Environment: real
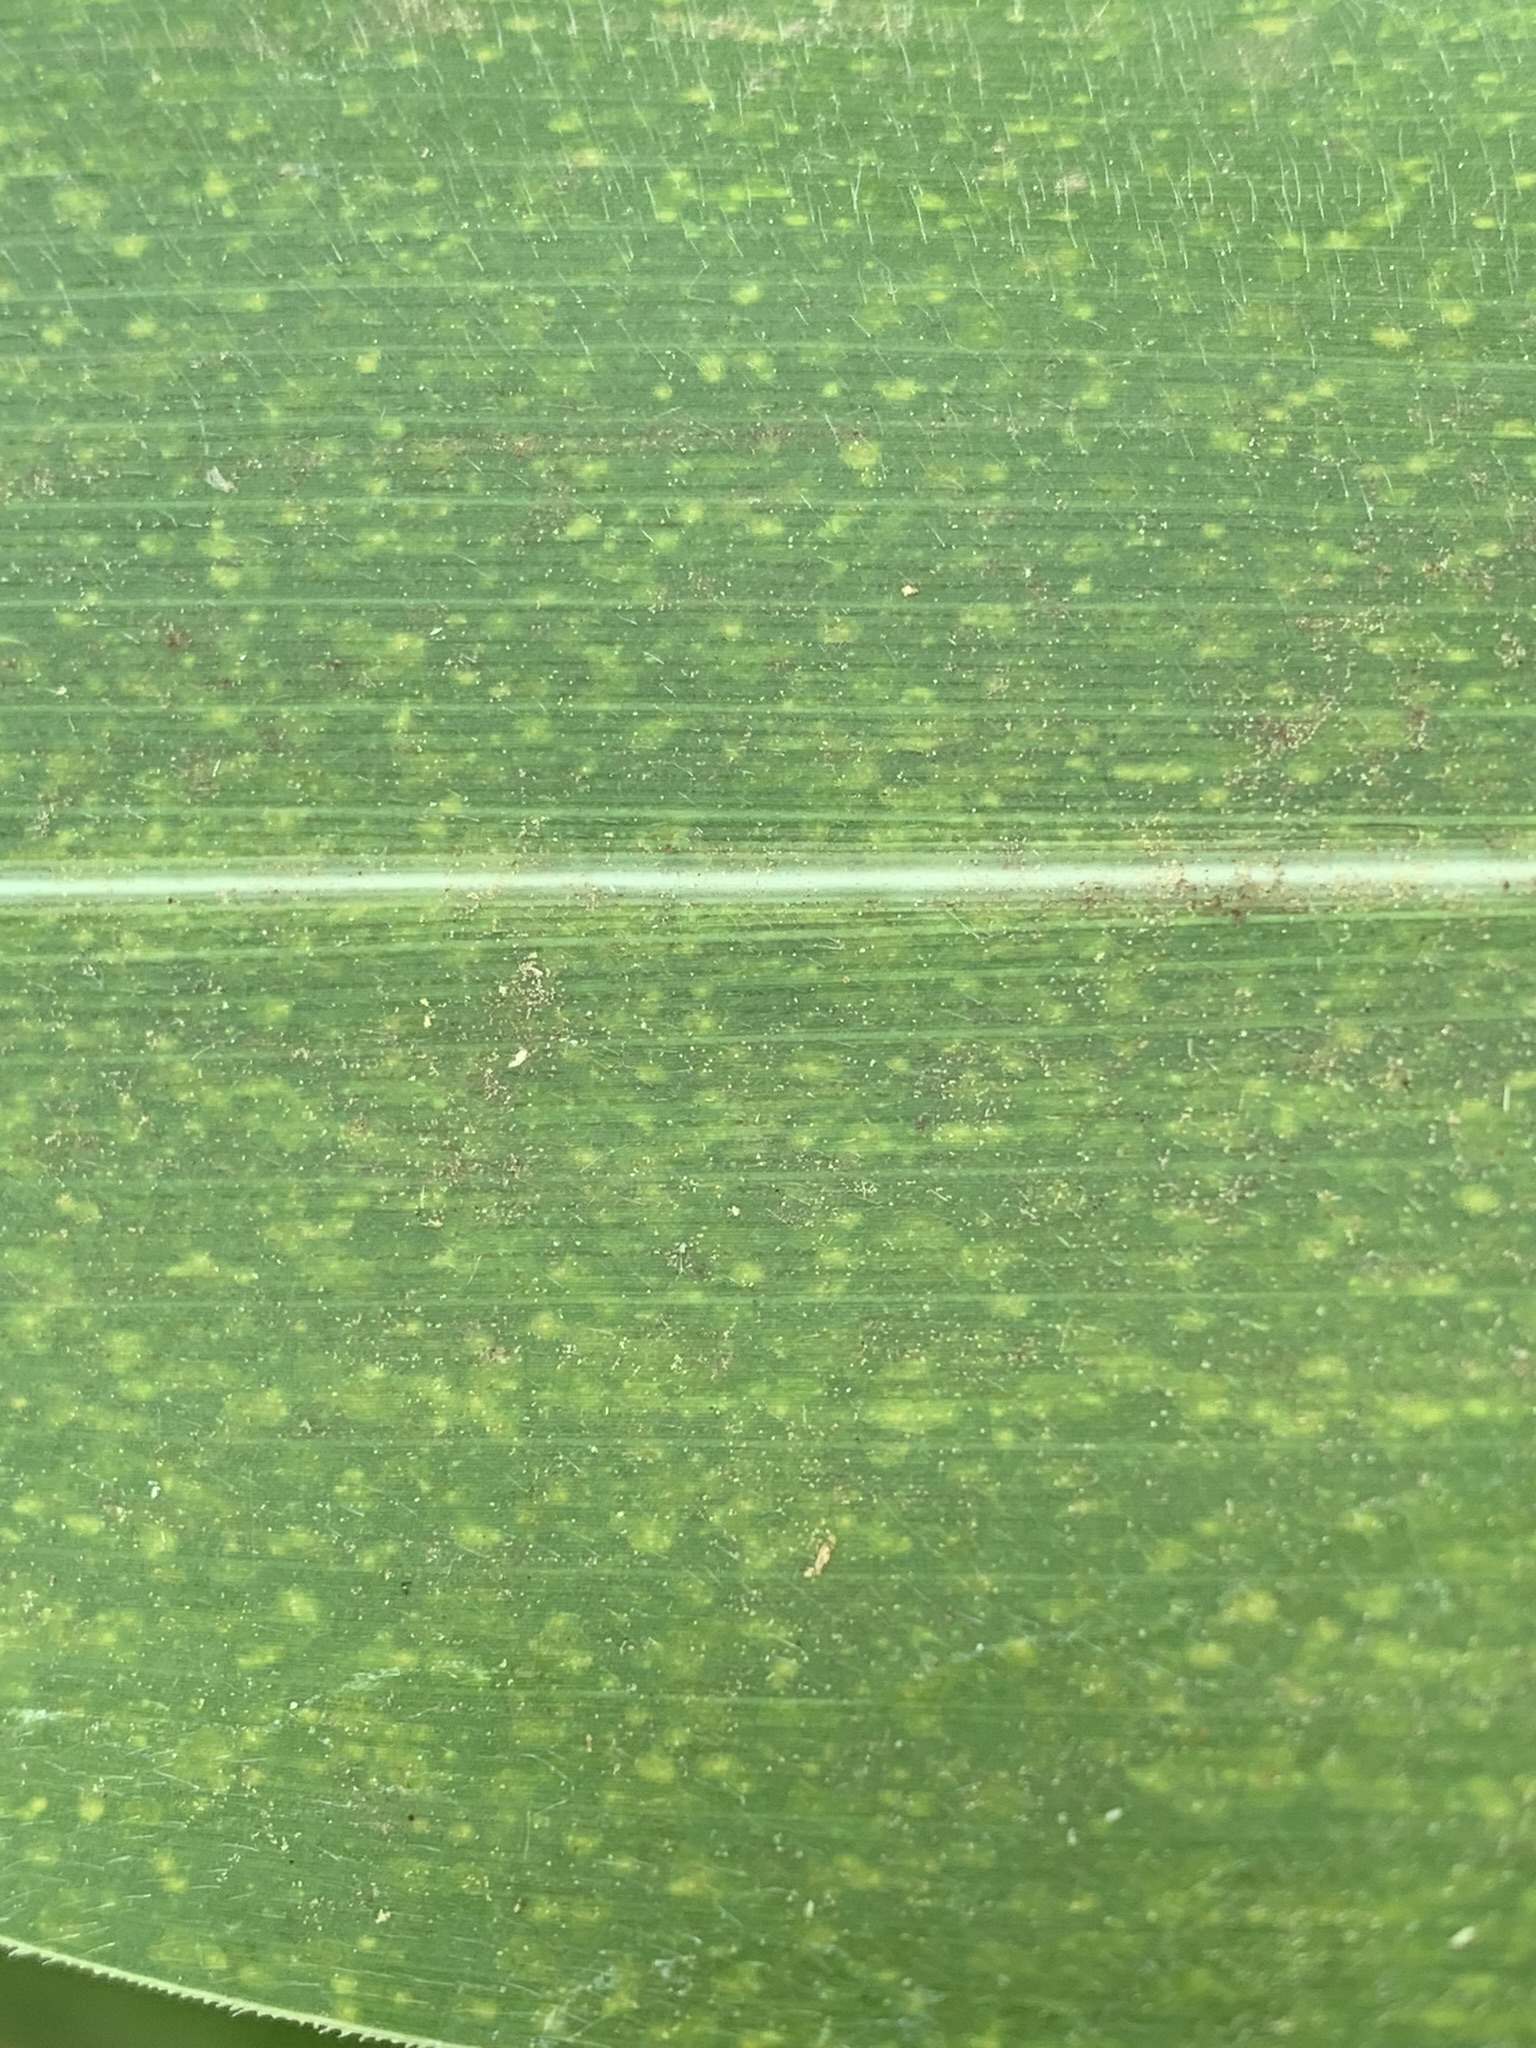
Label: lethal_necrosis